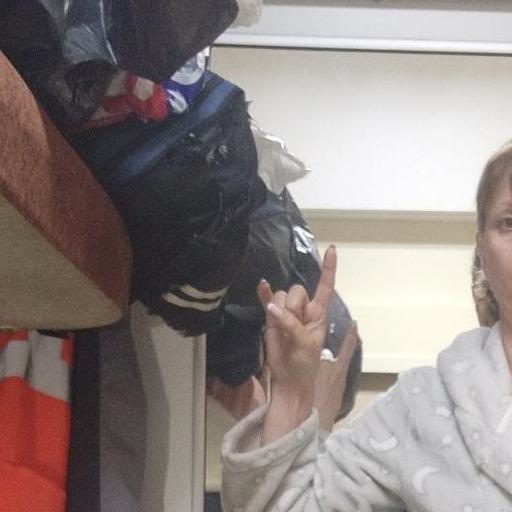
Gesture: rock